Čakovec

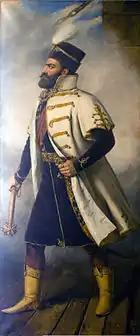
Nikola IV Zrinski

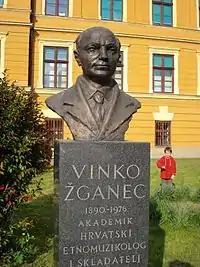
bust of Vinko Žganec in Čakovec

The city of Čakovec has a highly developed industry and it is the focal point for communication, business, trade and education in the Međimurje County. The economy of the city is based on textile, footwear, food processing and metal plants — in 2023, the total profit of entrepreneurs based in the city accounted to €1.36 billion. The Čakovec-based company TIZ Zrinski is the largest printing and publishing company in the county as well as one of the major such companies in northern Croatia. Many books published in the country are printed in this factory. The city is also a base for several companies engaged in construction, production of building materials, and plastics. Some of the largest companies based in the city include the textile and clothing manufacturers Čateks and Međimurska trikotaža Čakovec (MTČ) as well as the footwear manufacturer Jelen, while the companies Čakovečki mlinovi (milling) and Vajda (meat products) are major fresh food producers in the city. Promming is also one of the biggest factories in Čakovec, it produces metal shelves designed specially for supermarkets.